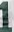
Number: 1